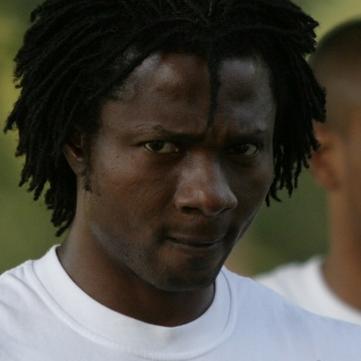
Age: 27